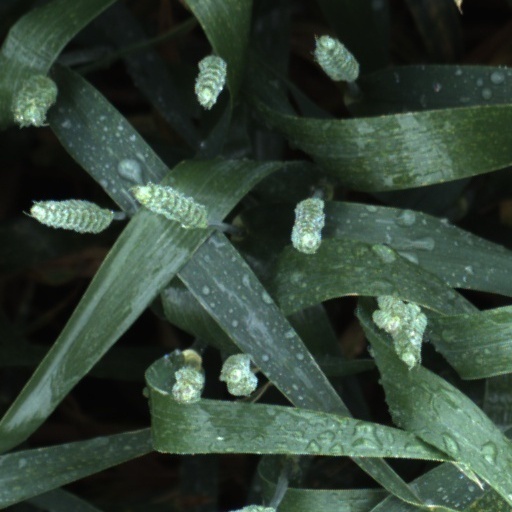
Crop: wheat